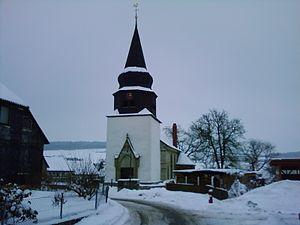
Woltershausen est une municipalité allemande du land de Basse-Saxe et l'arrondissement de Hildesheim. En 2014, elle comptait 852 hab.